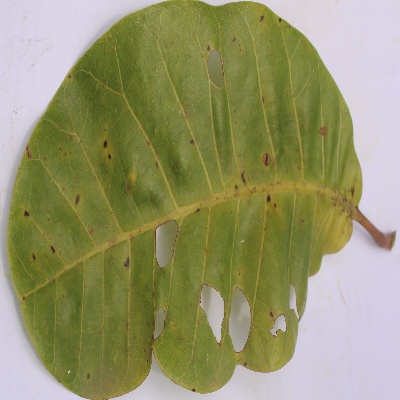
Crop: Cashew
Condition: anthracnose